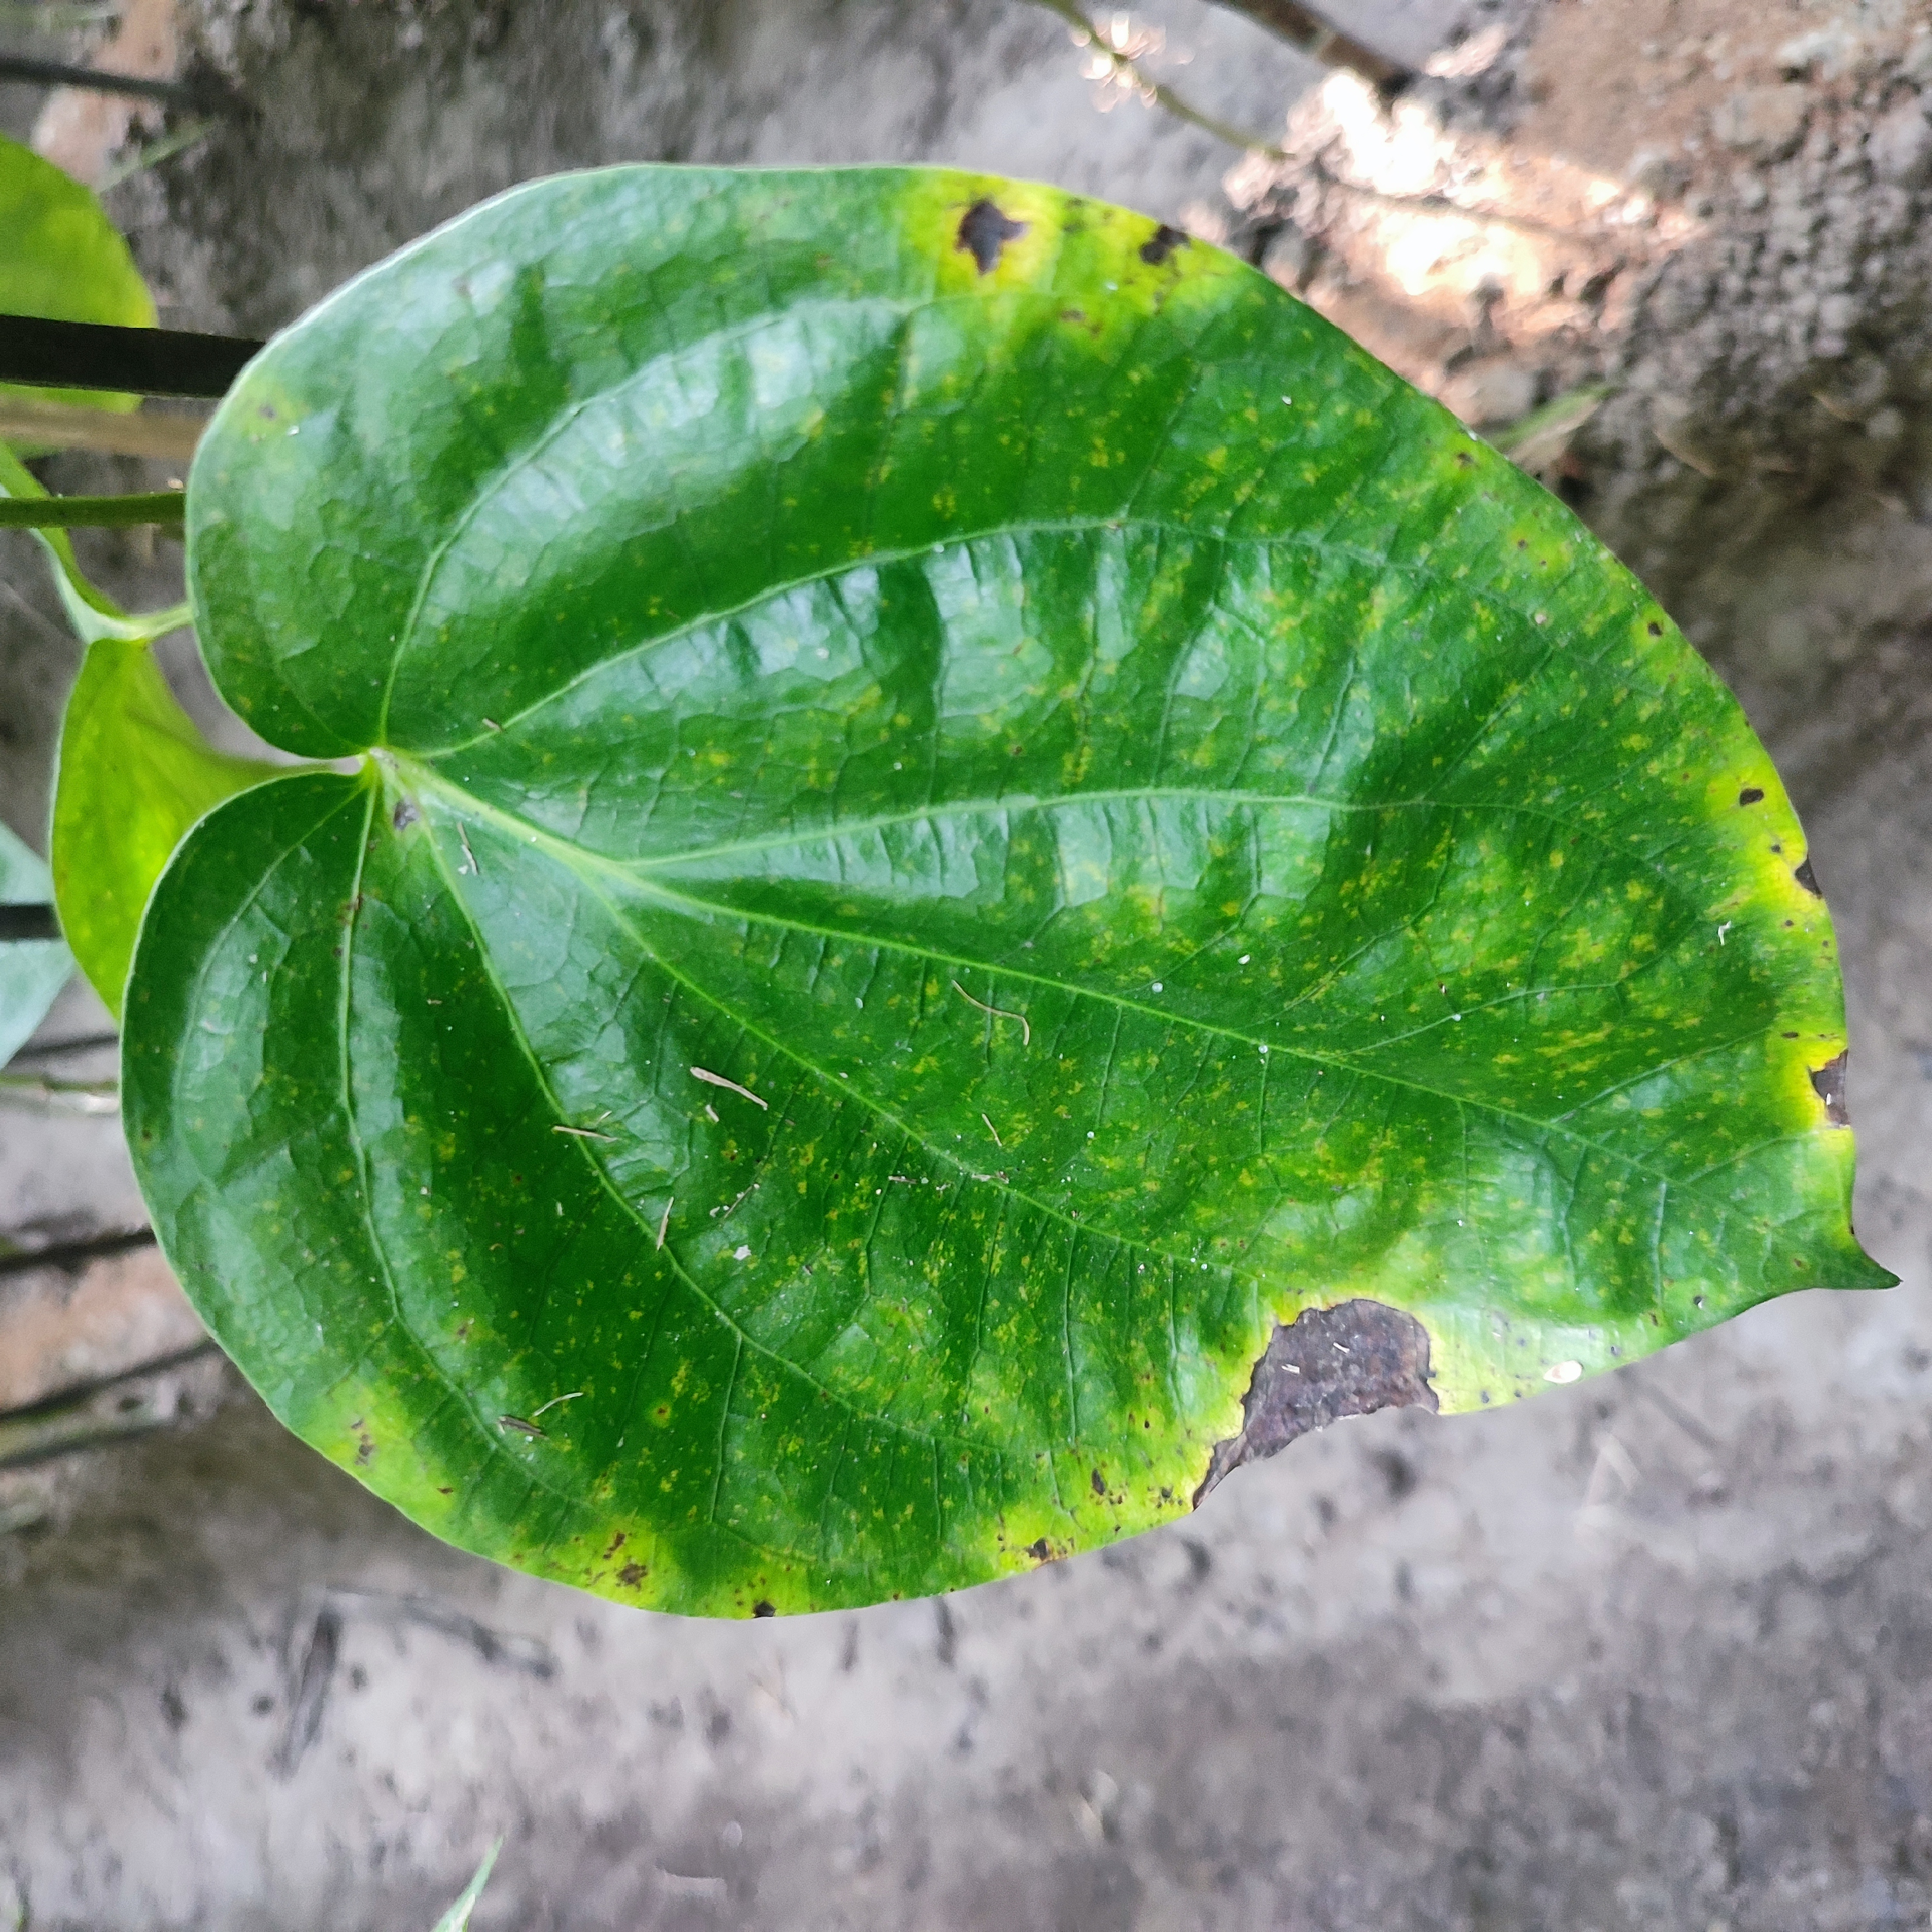
Label: Bacterial_Leaf_Disease